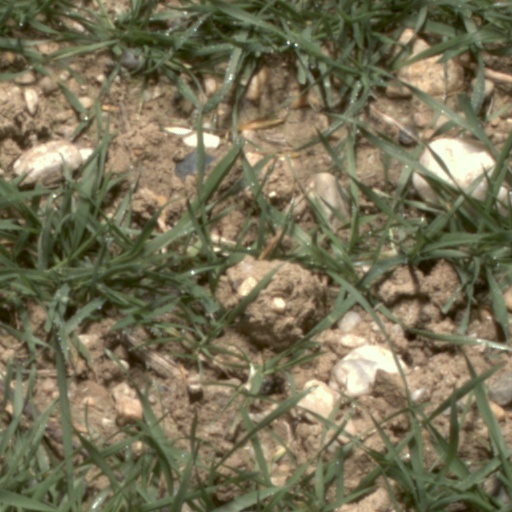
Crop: wheat